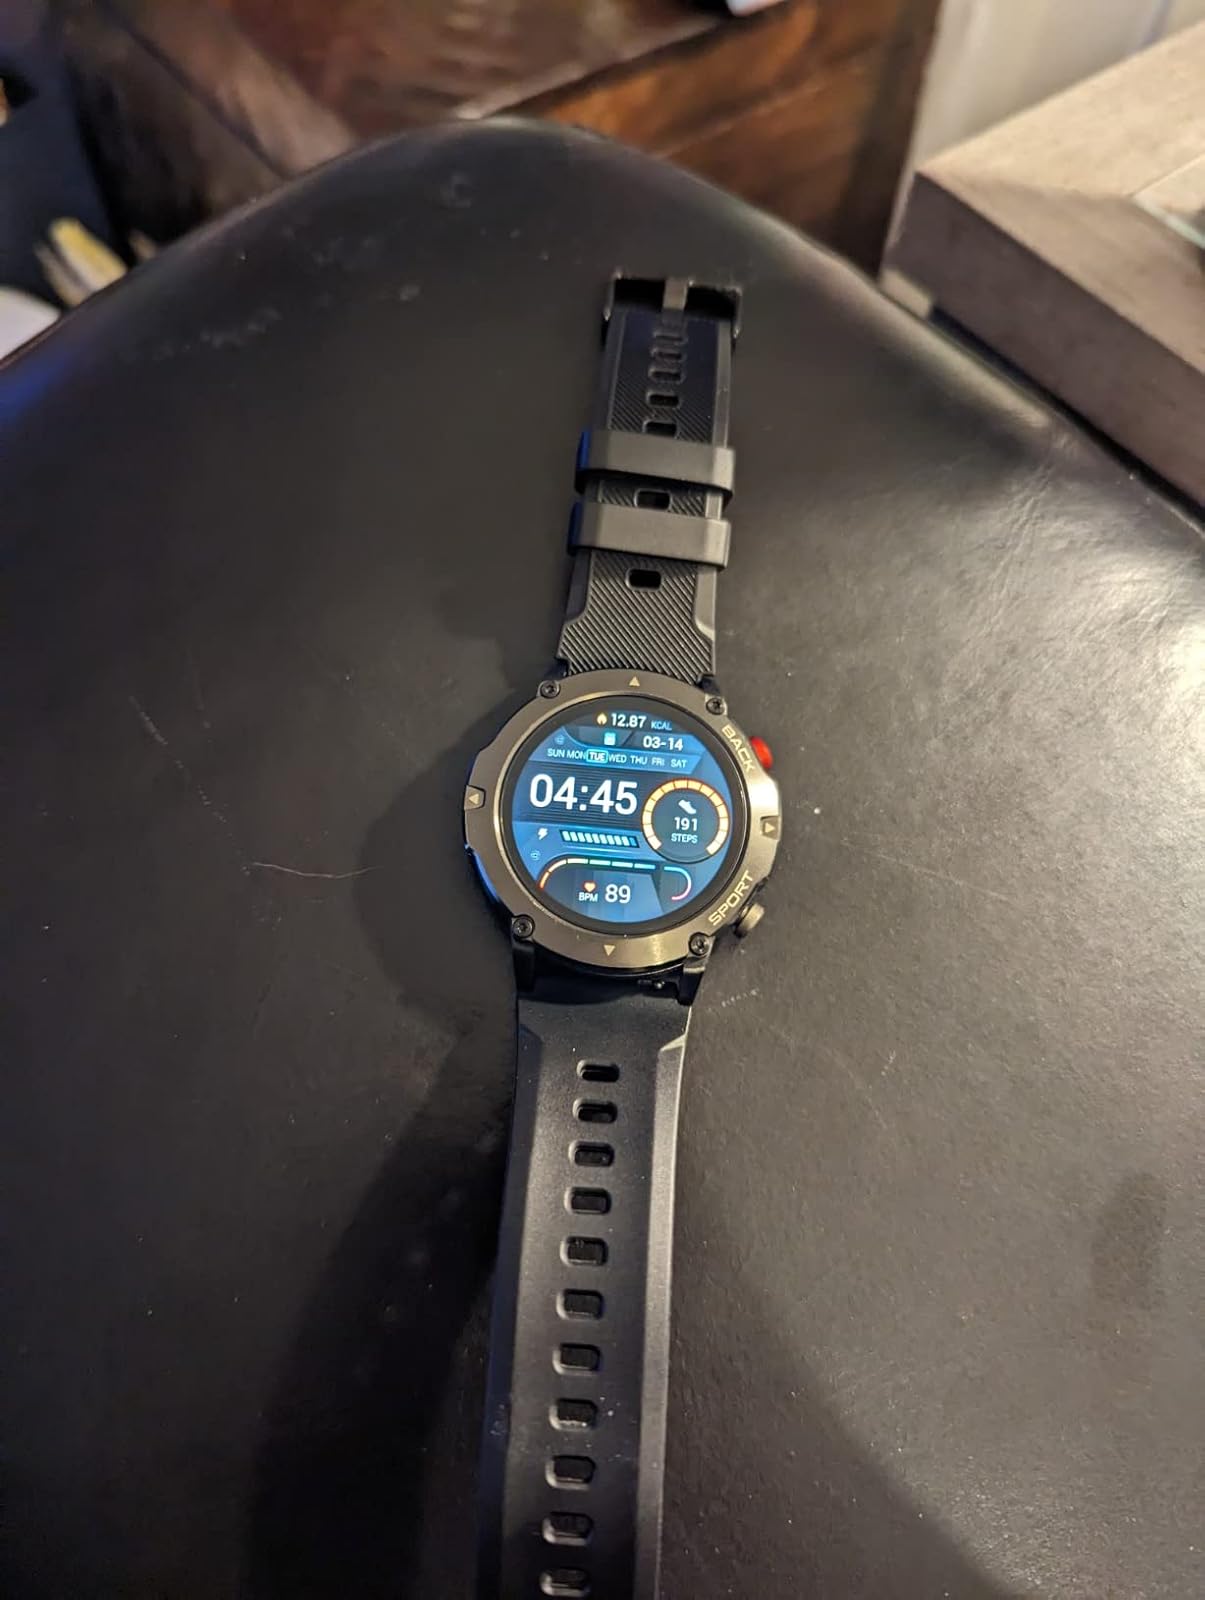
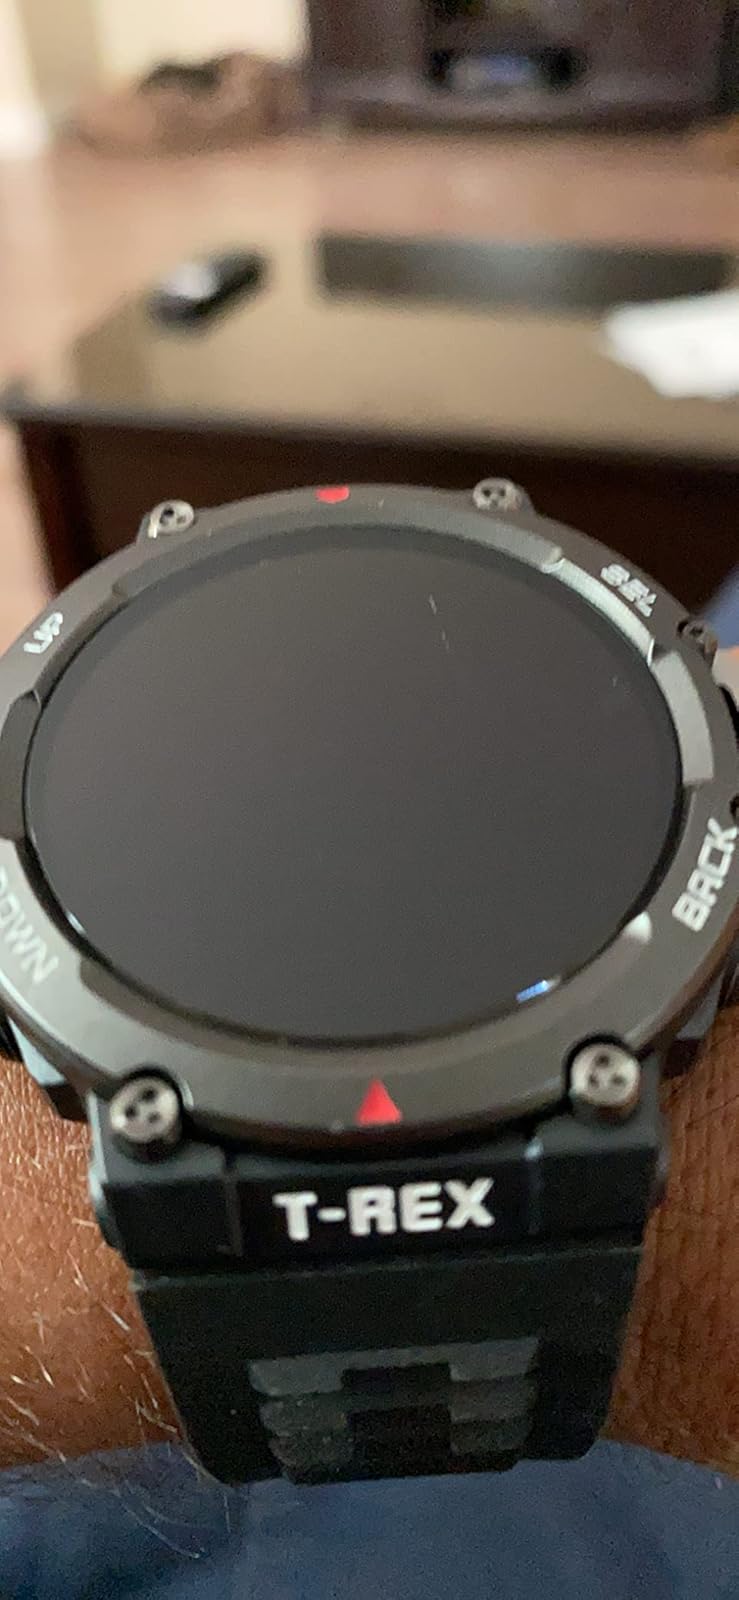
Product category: smartwatch
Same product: no